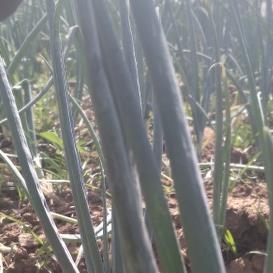
Crop: Onion
Condition: healthy-leaf